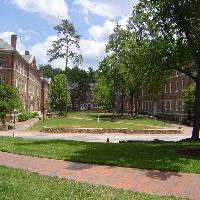
Weather: sun or clear